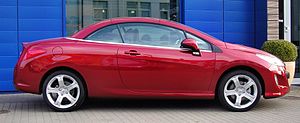
Peugeot 308 (2007) / 308 CC
Peugeot 308 CC
Peugeot 308 er en siden sommeren 2007 bygget lille mellemklassebil fra Peugeot. Bilen deler platform med Citroën C4, Peugeot 3008, Peugeot 5008 og Peugeot RCZ.